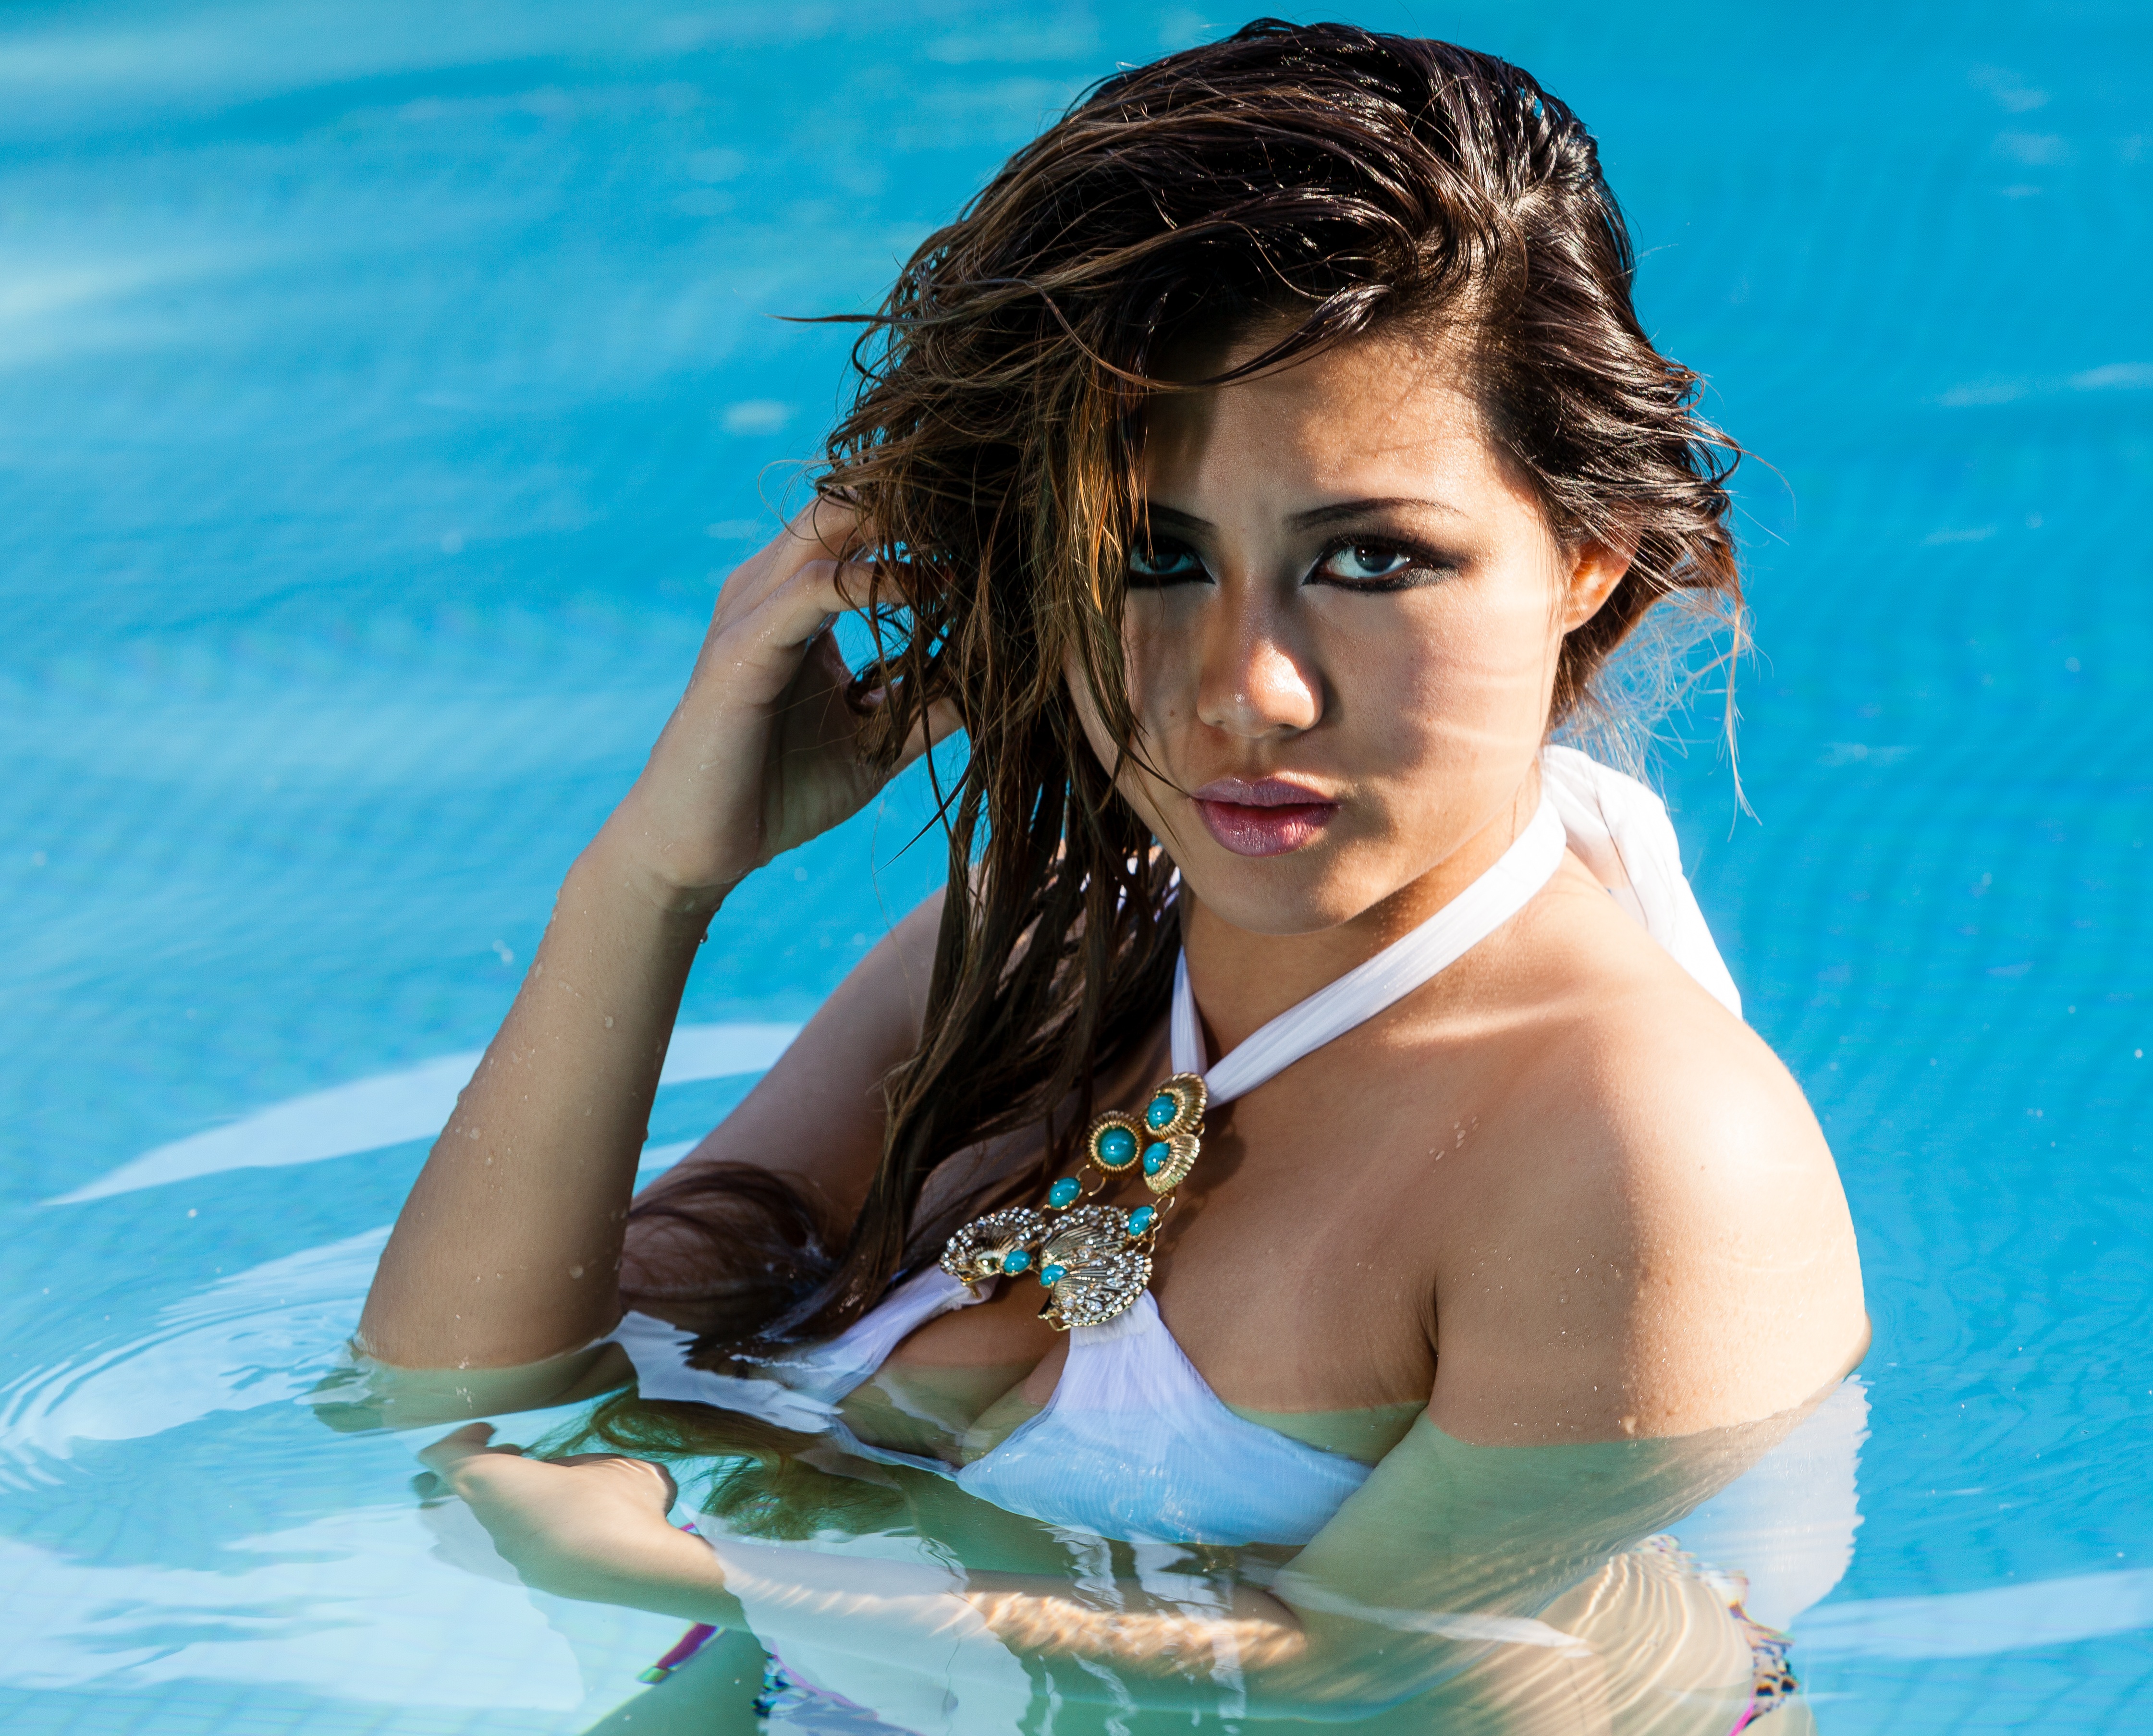
water, person, girl, woman, white, photography, female, underwater, model, young, swimming pool, blue, clothing, healthy, workout, bikini, swimwear, necklace, face, beauty, sexy, body, slim, eurasian, attractive, abdomen, photo shoot